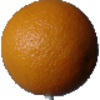
Label: orange